History of the Assyrians

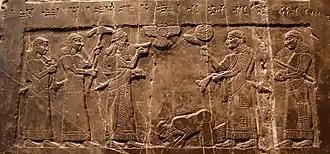
Shalmaneser III receiving the tribute of "Jehu of the people of the land of Omri", referring to Jehu, king of northern Israel, as depicted on the Black Obelisk 840 BC

The successors of Tukulti-Ninurta were unable to maintain Assyrian power and the empire became increasingly restricted to just the Assyrian heartland. The decline of the Middle Assyrian Empire broadly coincided with the latter period of the Late Bronze Age collapse, a time when the ancient Near East, North Africa, Caucasus and Southeast Europe experienced monumental geopolitical changes; within a single generation, the Hittite Empire and the Kassite dynasty of Babylon had fallen, and Egypt had been severely weakened through losing its lands in the Levant. Modern researchers tend to varyingly ascribe the Bronze Age collapse to large-scale migrations, invasions by the mysterious Sea Peoples, new warfare technology and its effects, starvation, epidemics, climate change and an unsustainable exploitation of the working population. Tukulti-Ninurta's direct dynastic line came to an end 1192 BC, when the grand vizier Ninurta-apal-Ekur, a descendant of Adad-nirari I, took the throne for himself. Ninurta-apal-Ekur and his immediate successors were no more able than Tukulti-Ninurta's descendants to halt the decline of the empire.